Rock Hill, South Carolina

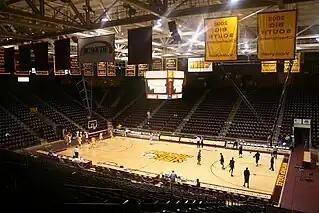
Basketball practice at Winthrop Coliseum

According to the United States Census Bureau, the city has a total area of , of which is land and (0.36%) is water.